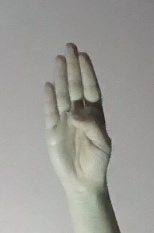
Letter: kaaf